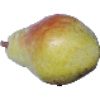
Label: Pear Williams 1